Fan (machine)

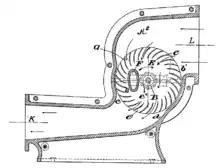
Cross-section of a cross-flow fan, from the 1893 patent. The rotation is clockwise. The stream guide "F" is usually not present in modern implementations.

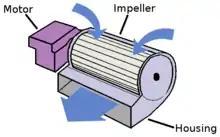
Cross-flow fan

Between 1882 and 1886 Schuyler Wheeler invented a fan powered by electricity. It was commercially marketed by the American firm Crocker & Curtis electric motor company. In 1885 a desktop direct drive electric fan was commercially available by Stout, Meadowcraft & Co. in New York.